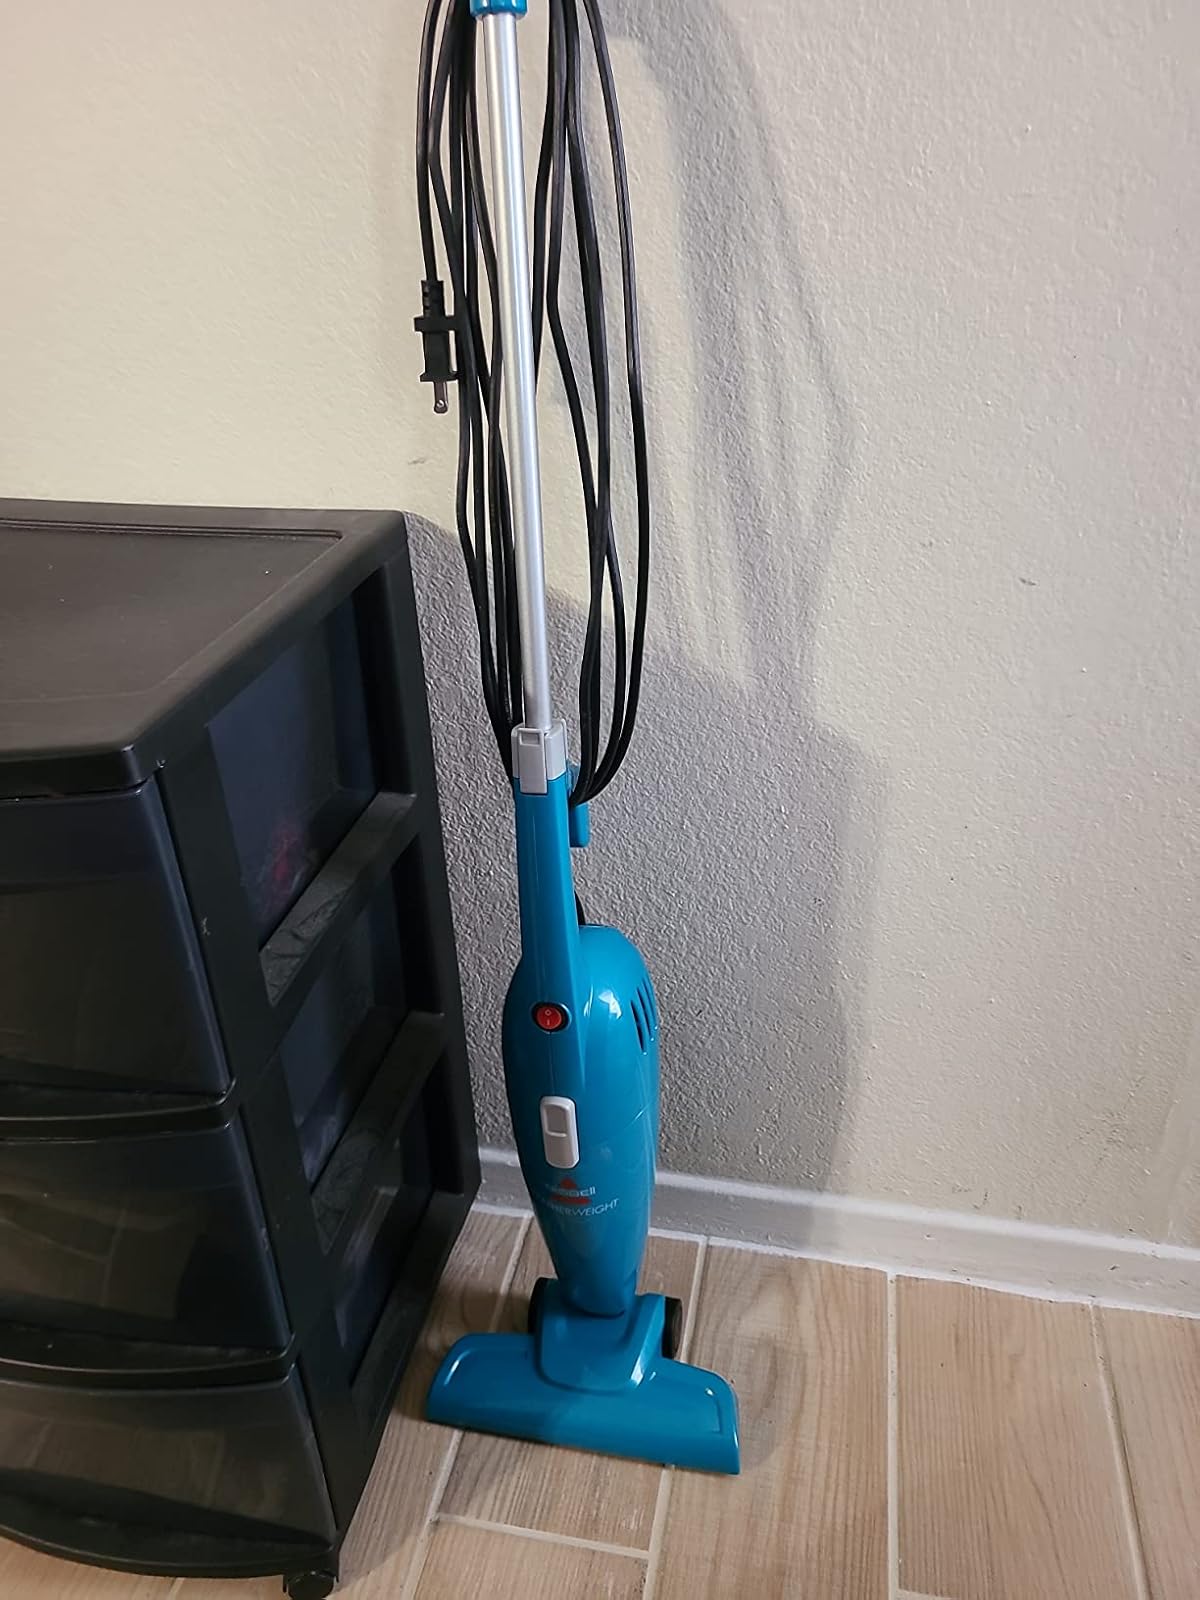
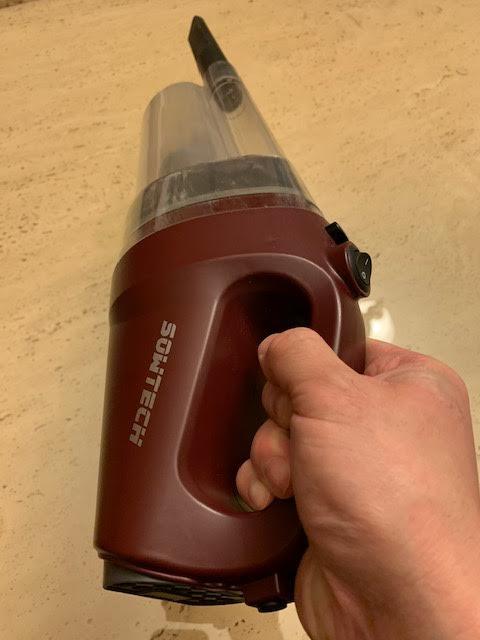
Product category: items_vacuum
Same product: no